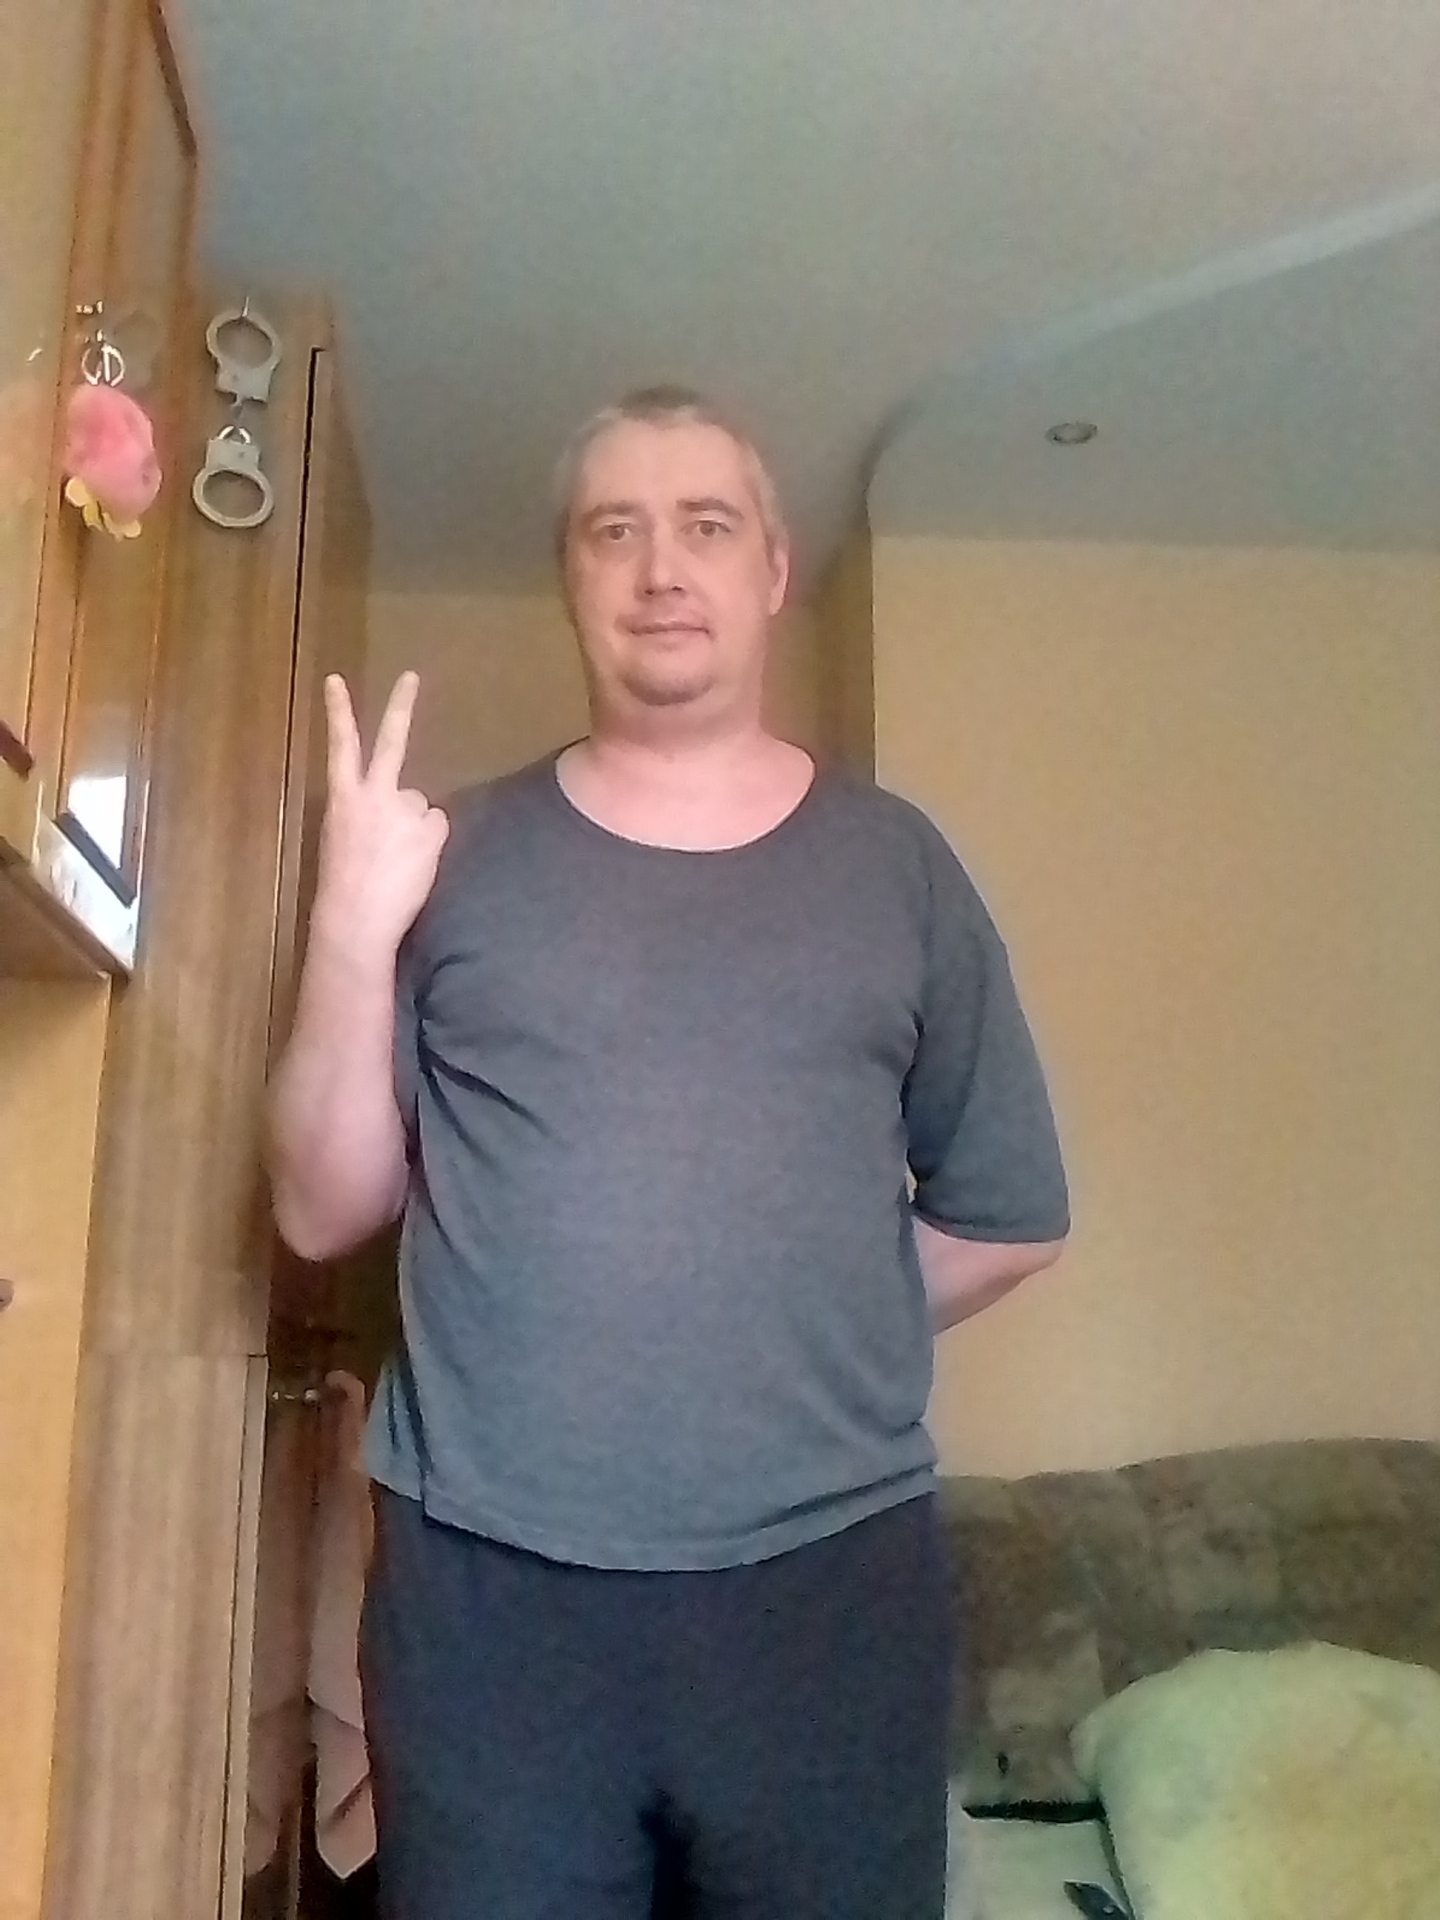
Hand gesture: peace_inverted